The Lady Fights Back

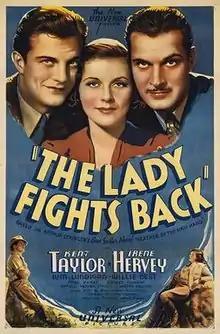
Theatrical release poster

The Lady Fights Back is a 1937 American action film directed by Milton Carruth and written by Brown Holmes and Robert T. Shannon. It is based on the 1937 novel "Heather of the High Hand" by Arthur Stringer. The film stars Kent Taylor, Irene Hervey, William Lundigan, Willie Best, Joe Sawyer, and Paul Hurst. The film was released on October 1, 1937, by Universal Pictures.